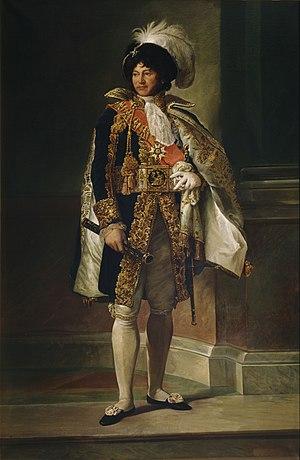
La maison Murat est une famille française qui a régné sur le royaume de Naples de 1808 à 1815.
La noblesse d'Empire est l'appellation consacrée par l'historiographie française qui regroupe l’ensemble des personnes ayant reçu un titre sous le Premier Empire ou durant les Cent-Jours, et leurs héritiers selon la règle de la primogéniture masculine. Napoléon Iᵉʳ souhaitait constituer une élite stable, issue de la Révolution française, en attribuant des titres inspirés de l'Ancien Régime, à l'exception toutefois des titres de vicomte et de marquis et en ajoutant celui de prince, accompagnés de majorats.
Joachim Murat [ joaʃɛ̃ myʁa], né le 25 mars 1767 à Labastide-Fortunière et mort le 13 octobre 1815 à Pizzo, est un militaire français, haut dignitaire du Premier Empire. Fait maréchal d'Empire et prince français par Napoléon Iᵉʳ, il est également grand amiral de l'Empire, grand-duc de Berg et de Clèves, puis roi de Naples à partir de 1808 sous le nom de Joachim Iᵉʳ.